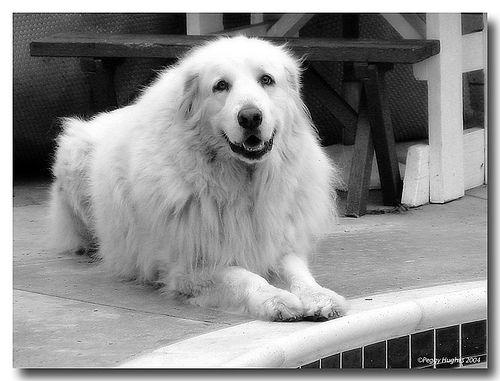
Breed: great pyrenees